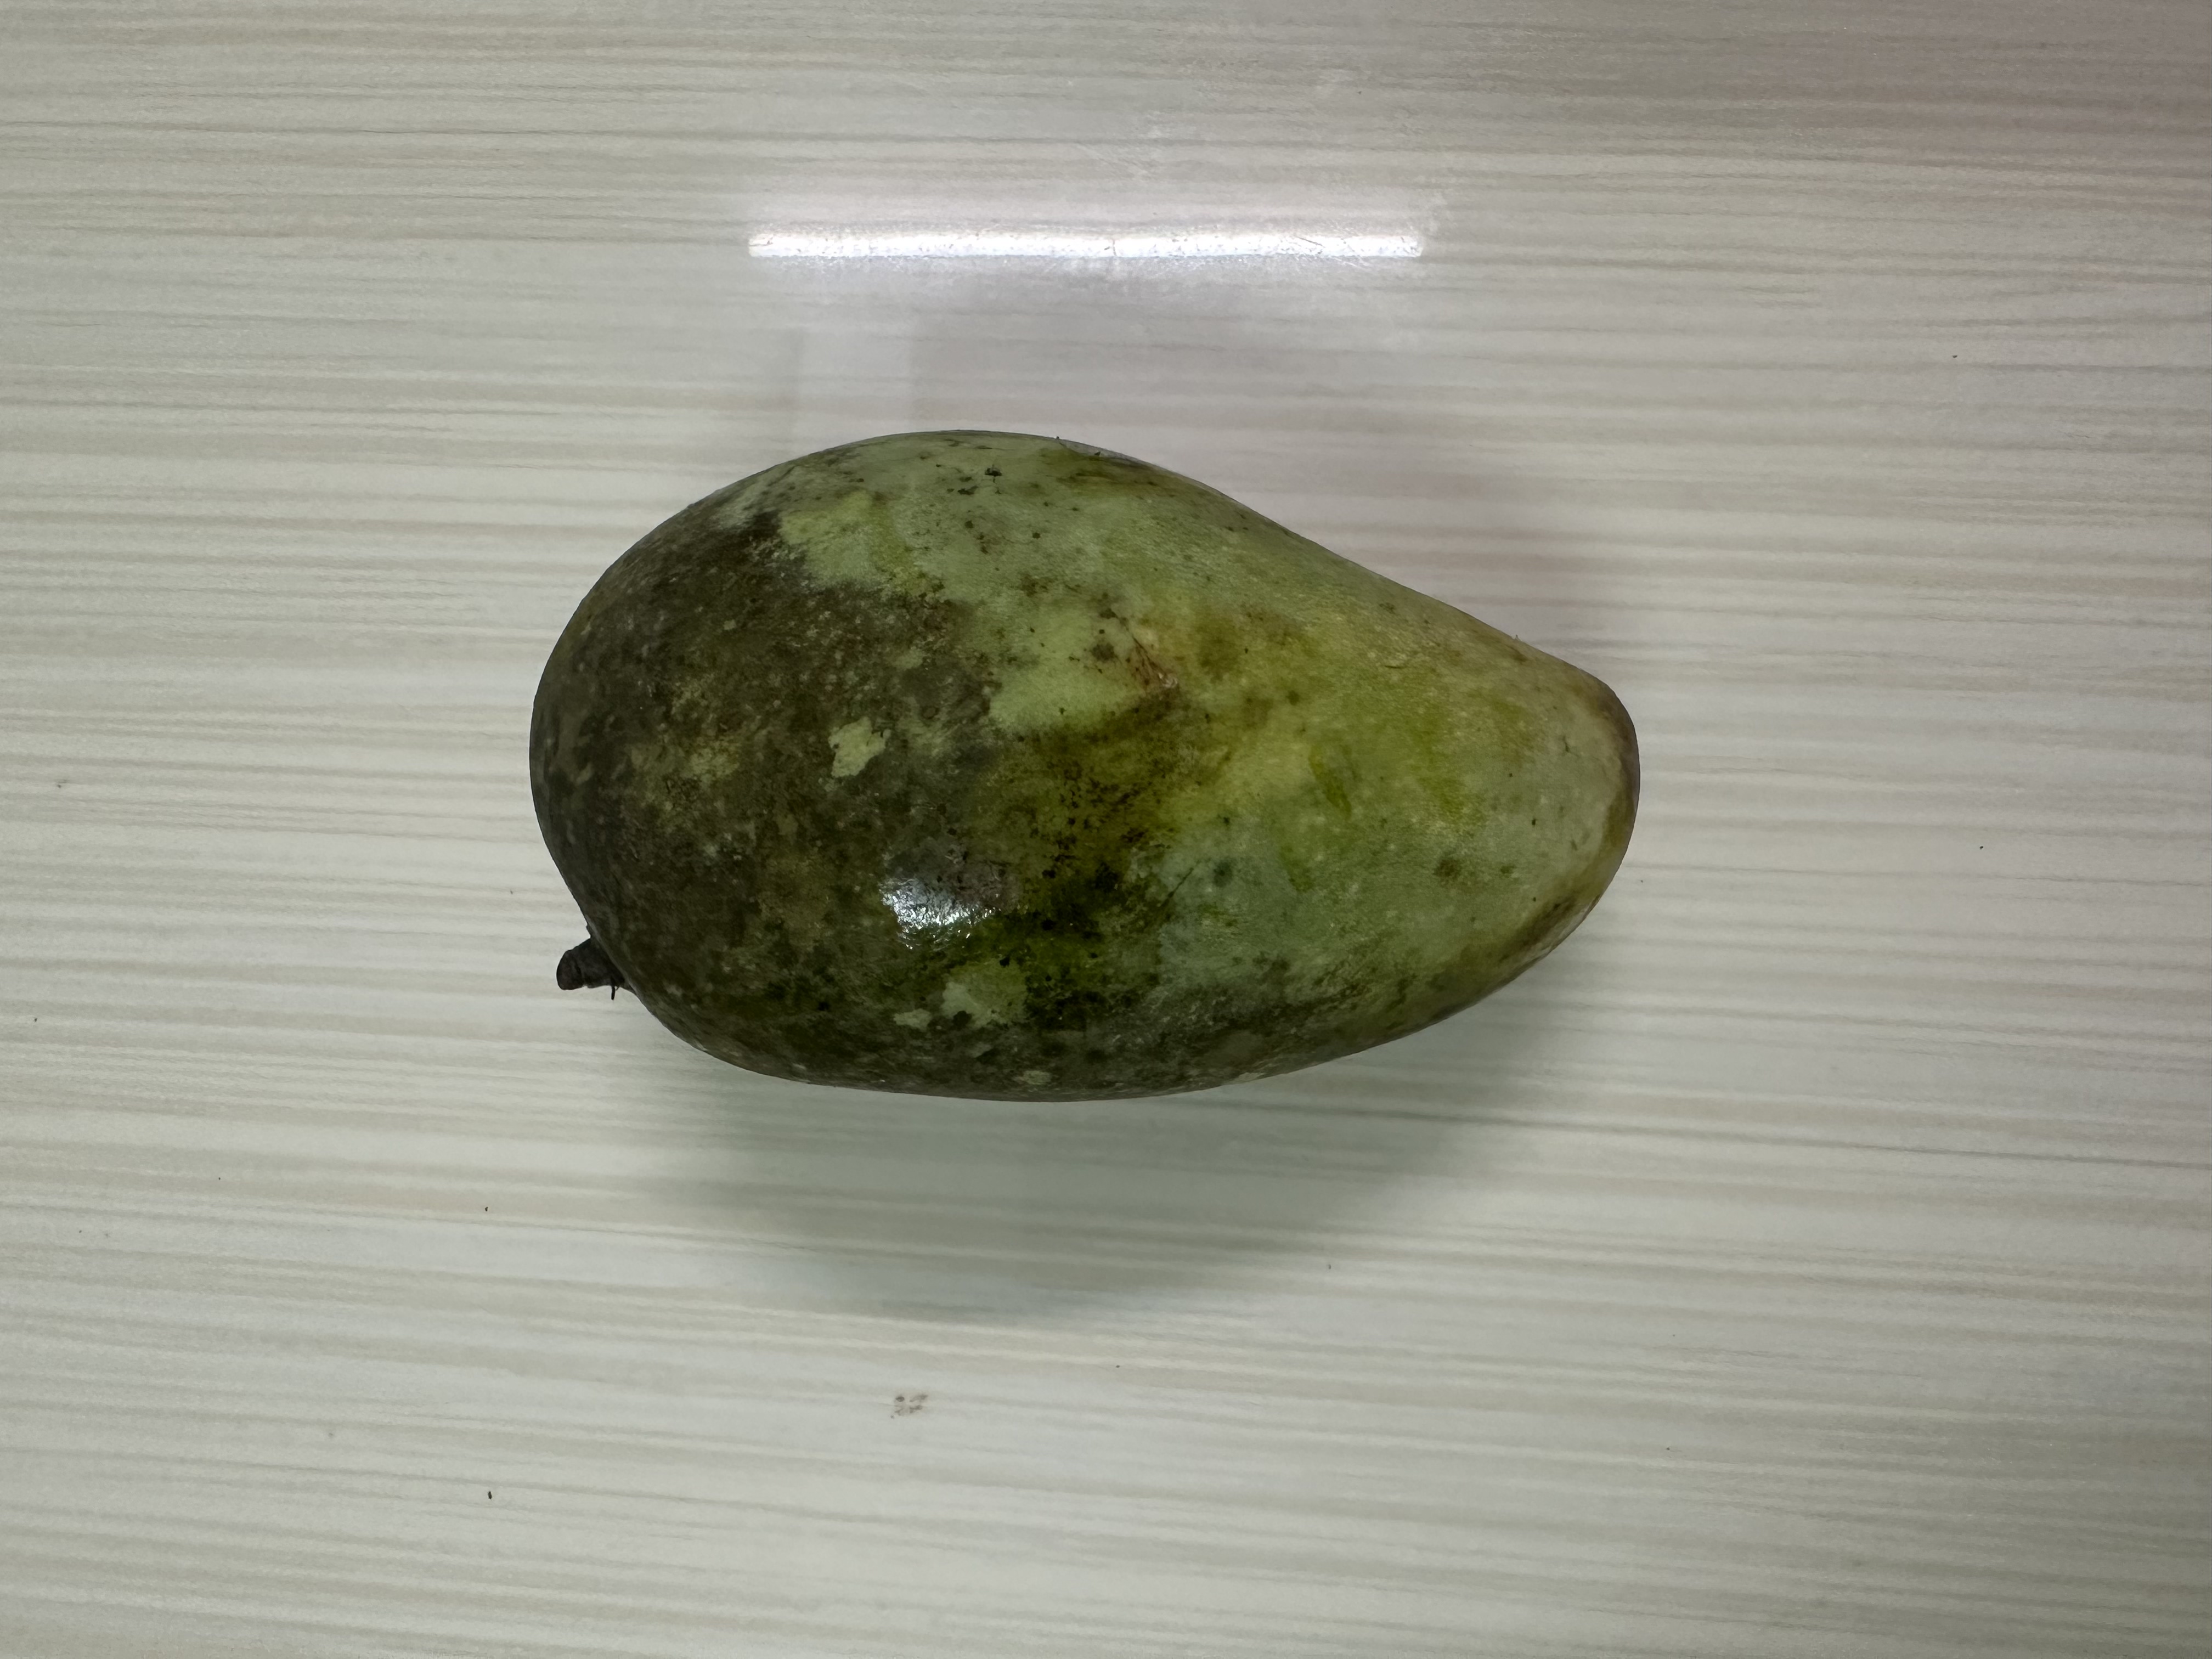
Mango variety: Katimon